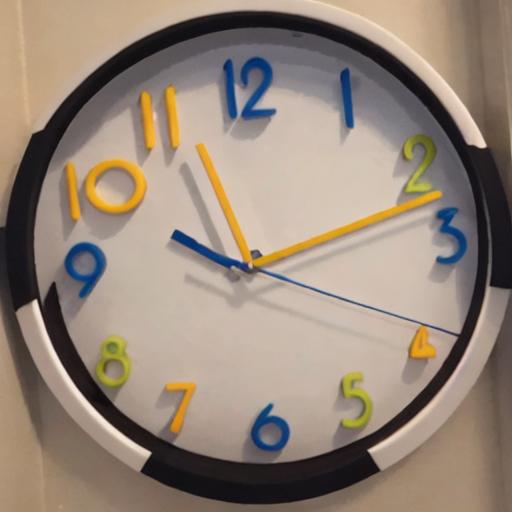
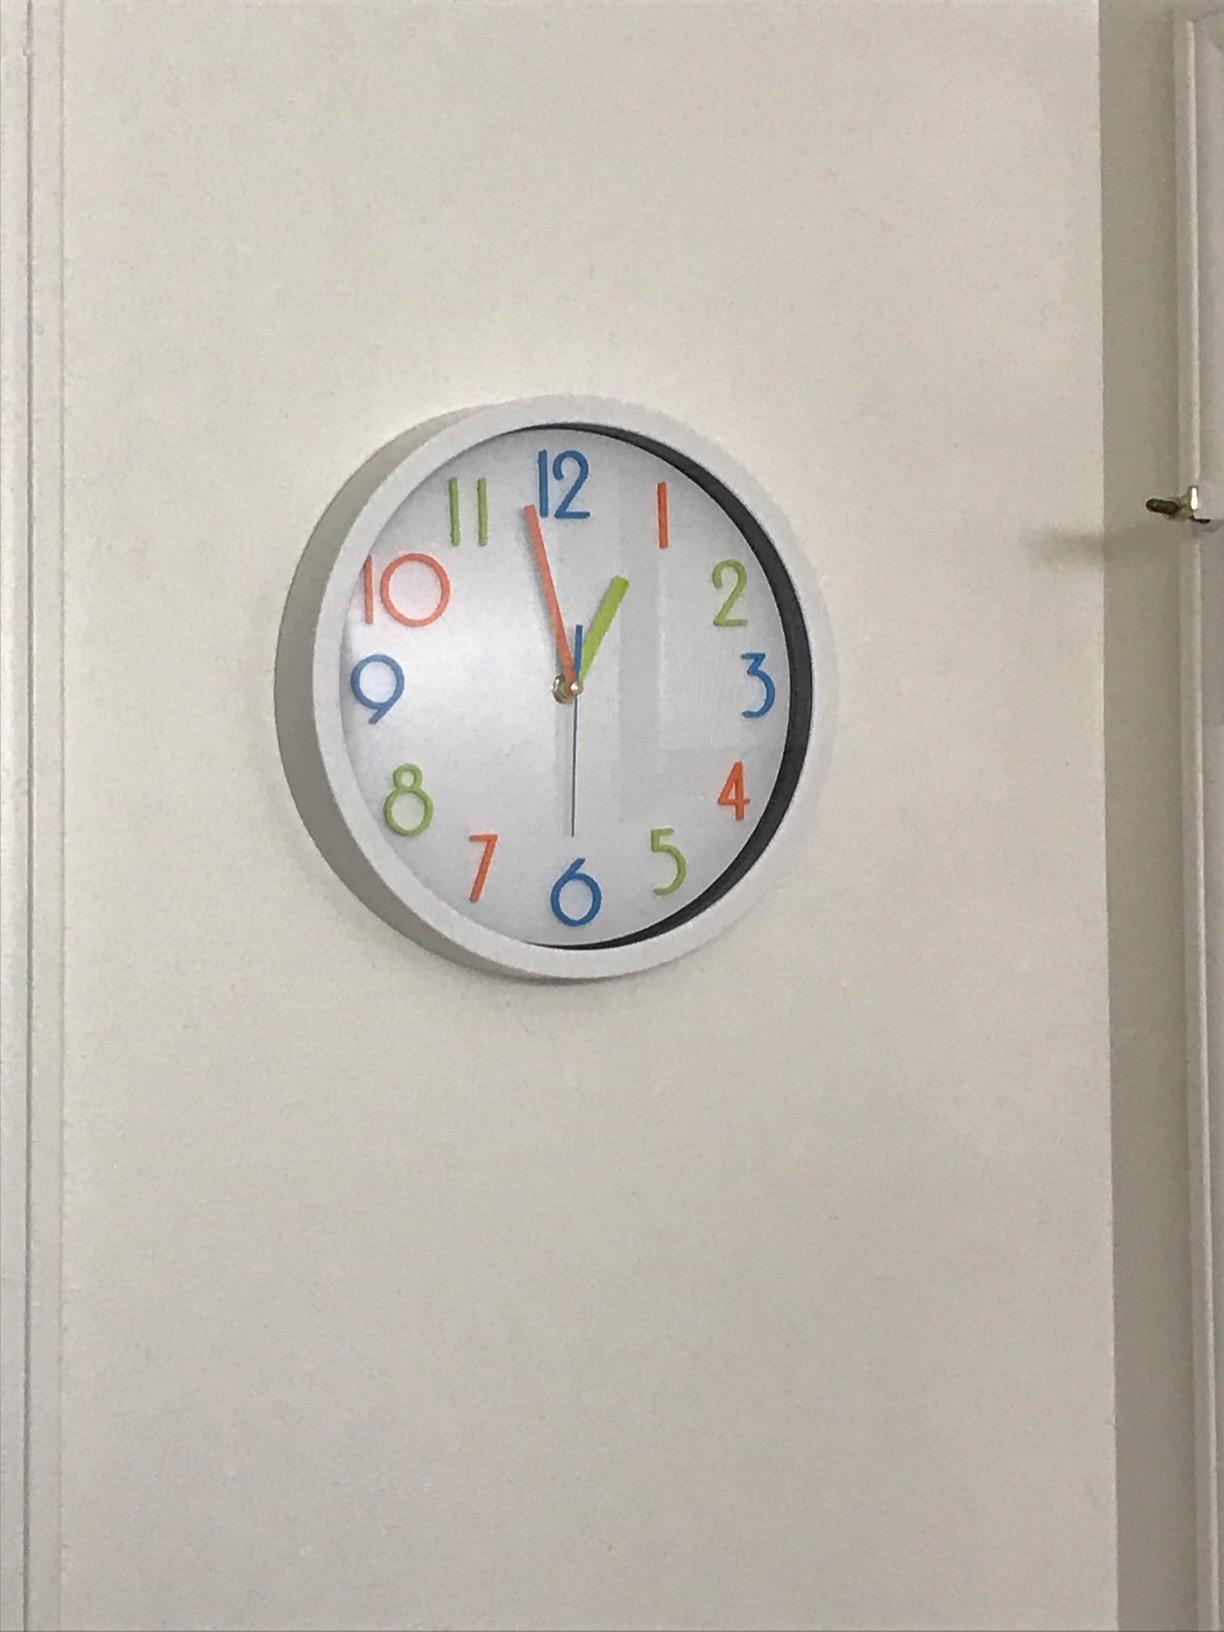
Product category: clock
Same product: no